Michel Camdessus

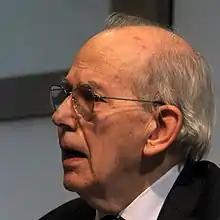
Camdessus in 2012

Michel Camdessus (born 1 May 1933) is a French economist who served as the seventh managing director of the International Monetary Fund (IMF) from 1987 to 2000, making him the longest-serving in that position. Prior to his tenure at the IMF, he served as the Governor of the Banque de France from 1984 to 1987, after a brief term as Deputy Governor from August to November 1984 when elevated to the top position.